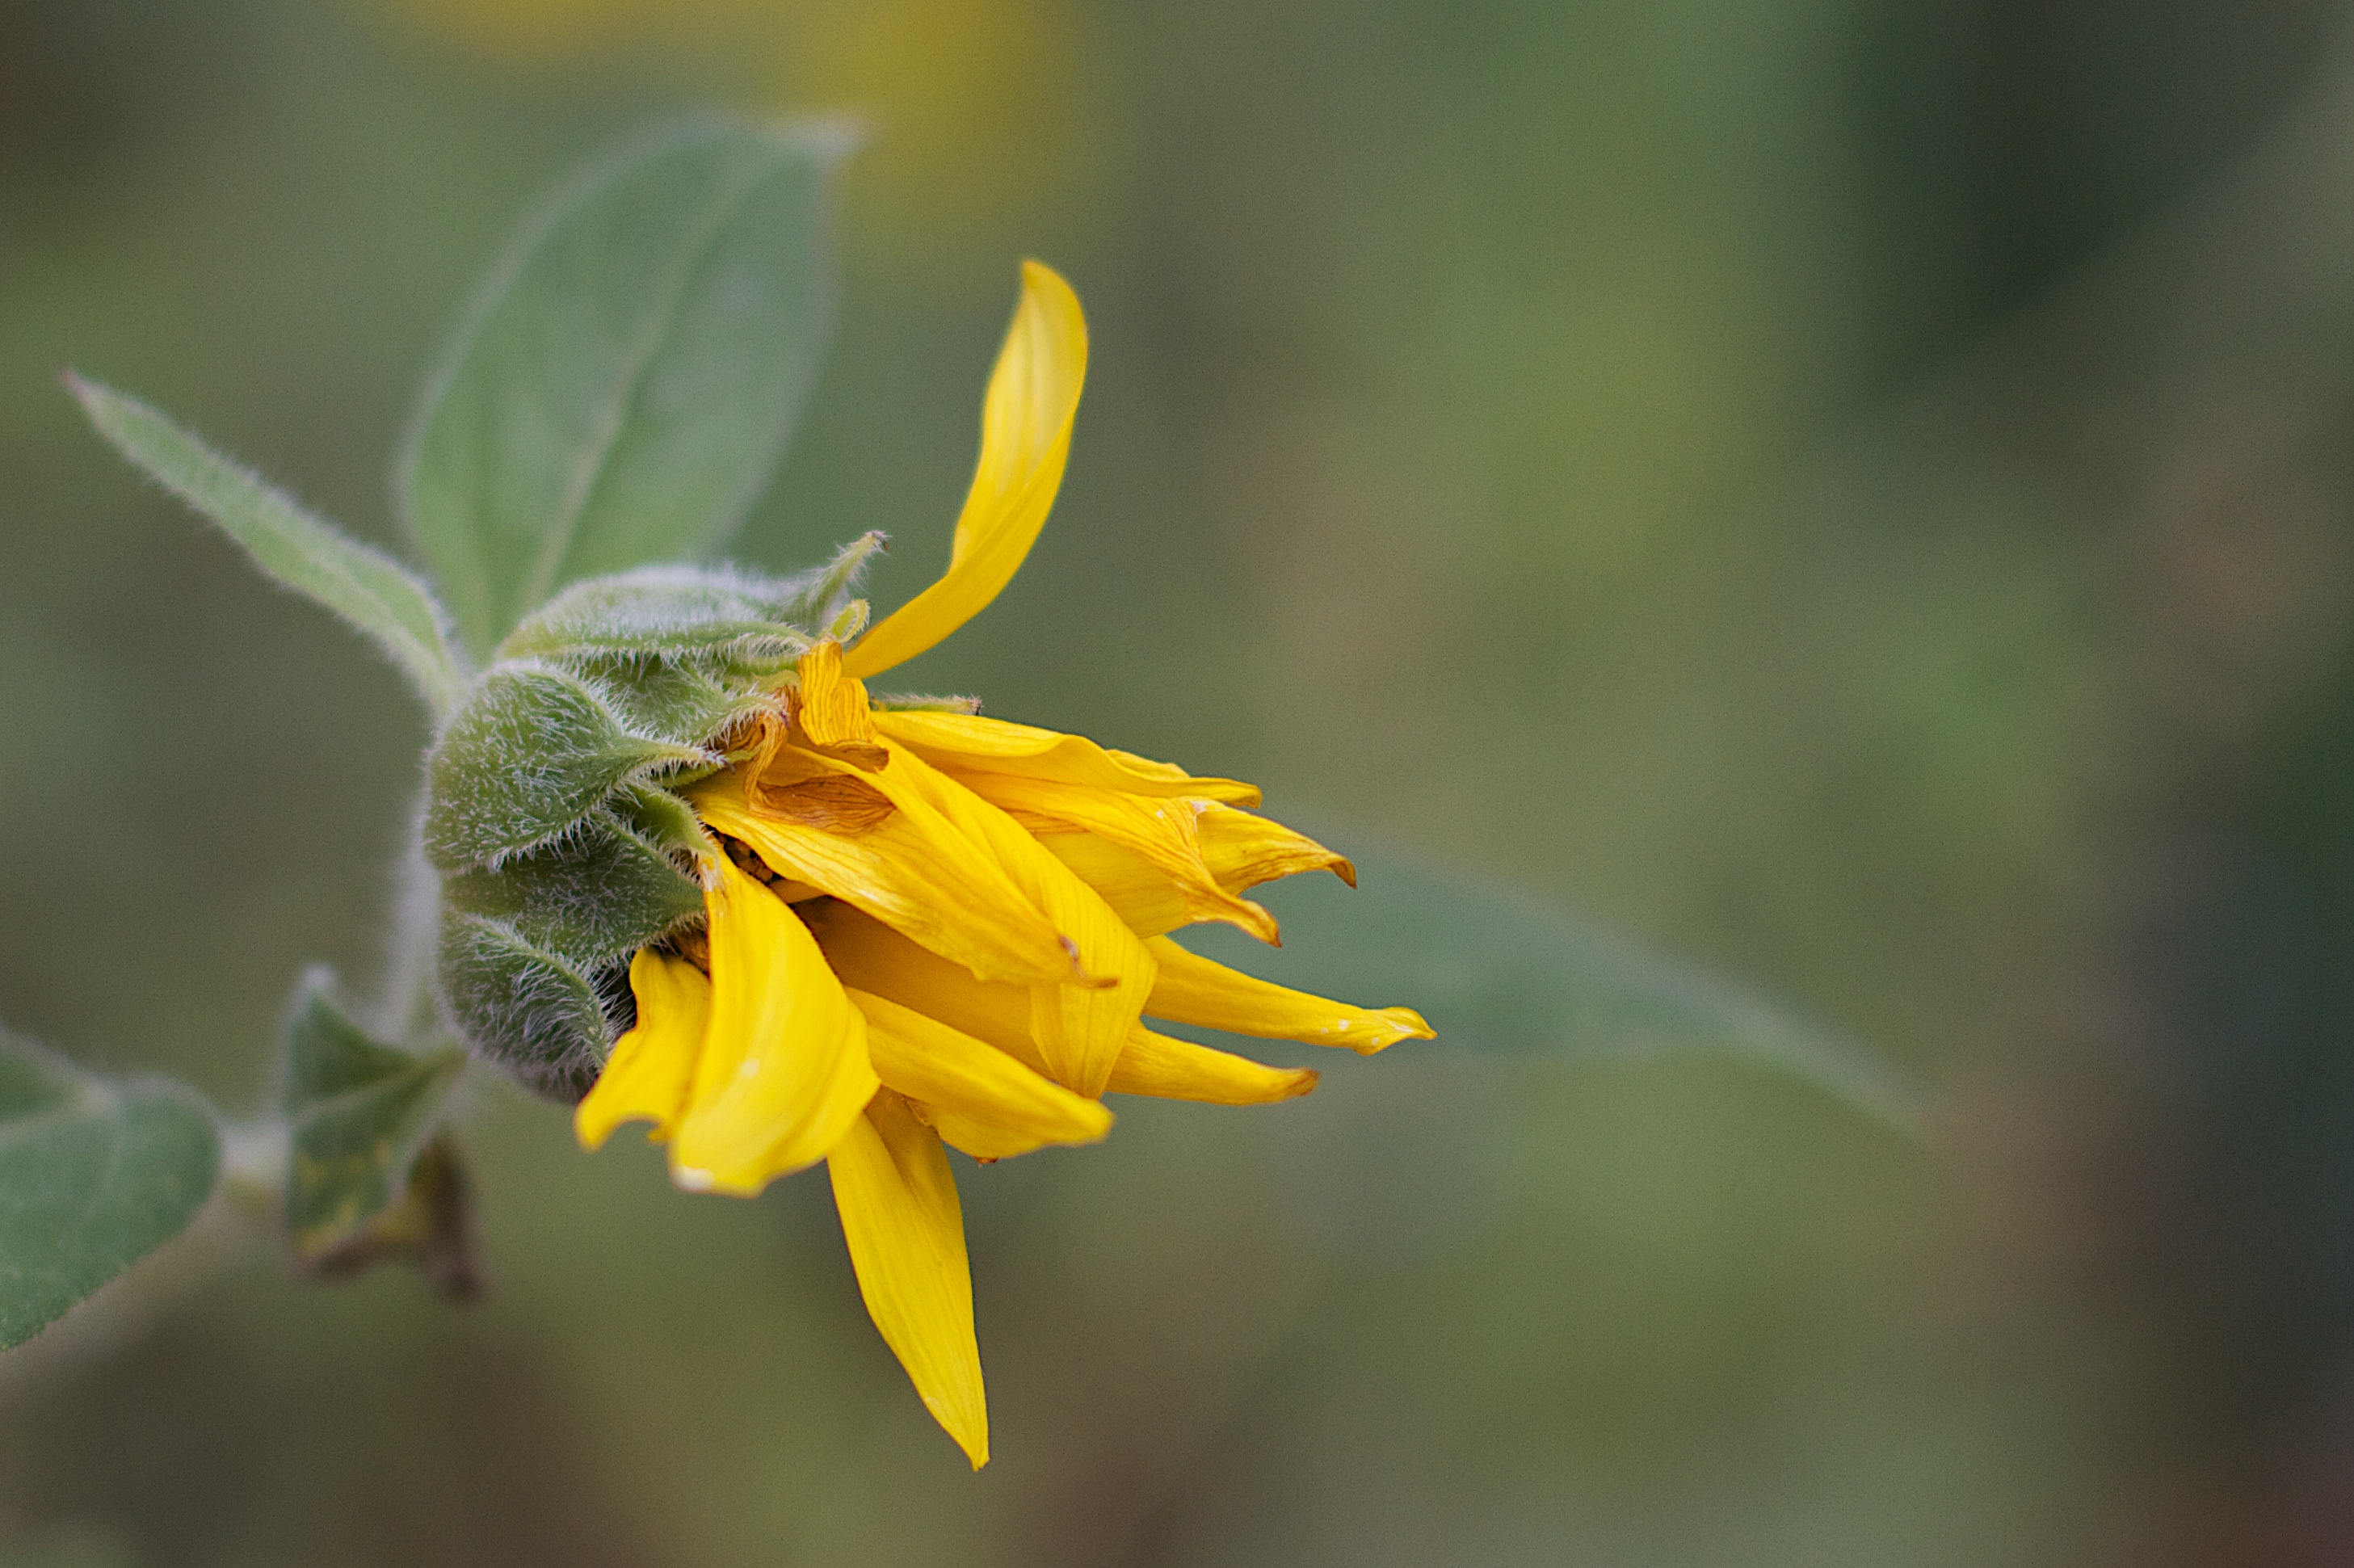
nature, blossom, plant, photography, sunlight, leaf, flower, petal, pollen, botany, yellow, flora, sunflower, wildflower, close up, nectar, macro photography, flowering plant, daisy family, plant stem, land plant